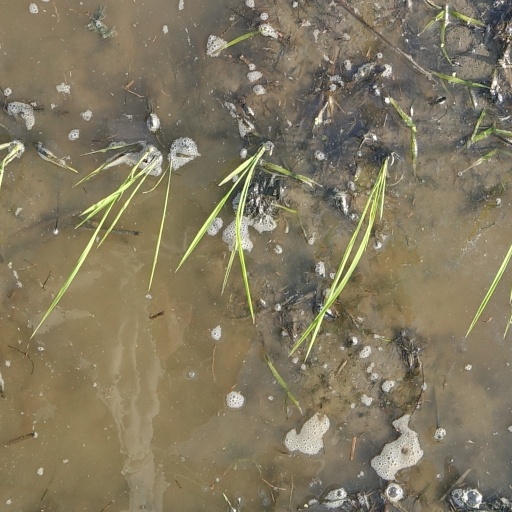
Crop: rice